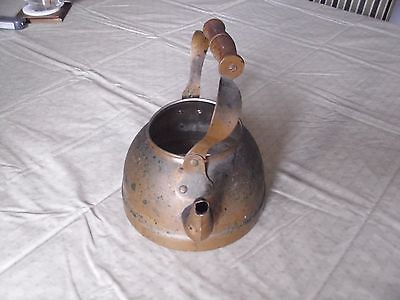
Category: kettle